Ice pop

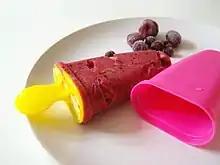
An ice pop made using a mold

An alternative to the store-bought ice pops is making them at home using fruit juice, drinks, or any freezable beverage. A classic method involves using ice cube trays and toothpicks, although various ice pop freezer molds are also available.